Constitution Project

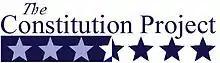

The Constitution Project is a non-profit think tank in the United States whose goal is to build bipartisan consensus on significant constitutional and legal questions. Its founder and president is Virginia Sloan. The Constitution Project’s work is divided between two programs: the Rule of Law Program and the Criminal Justice Program. Each program houses bipartisan committees focused on specific constitutional issues.